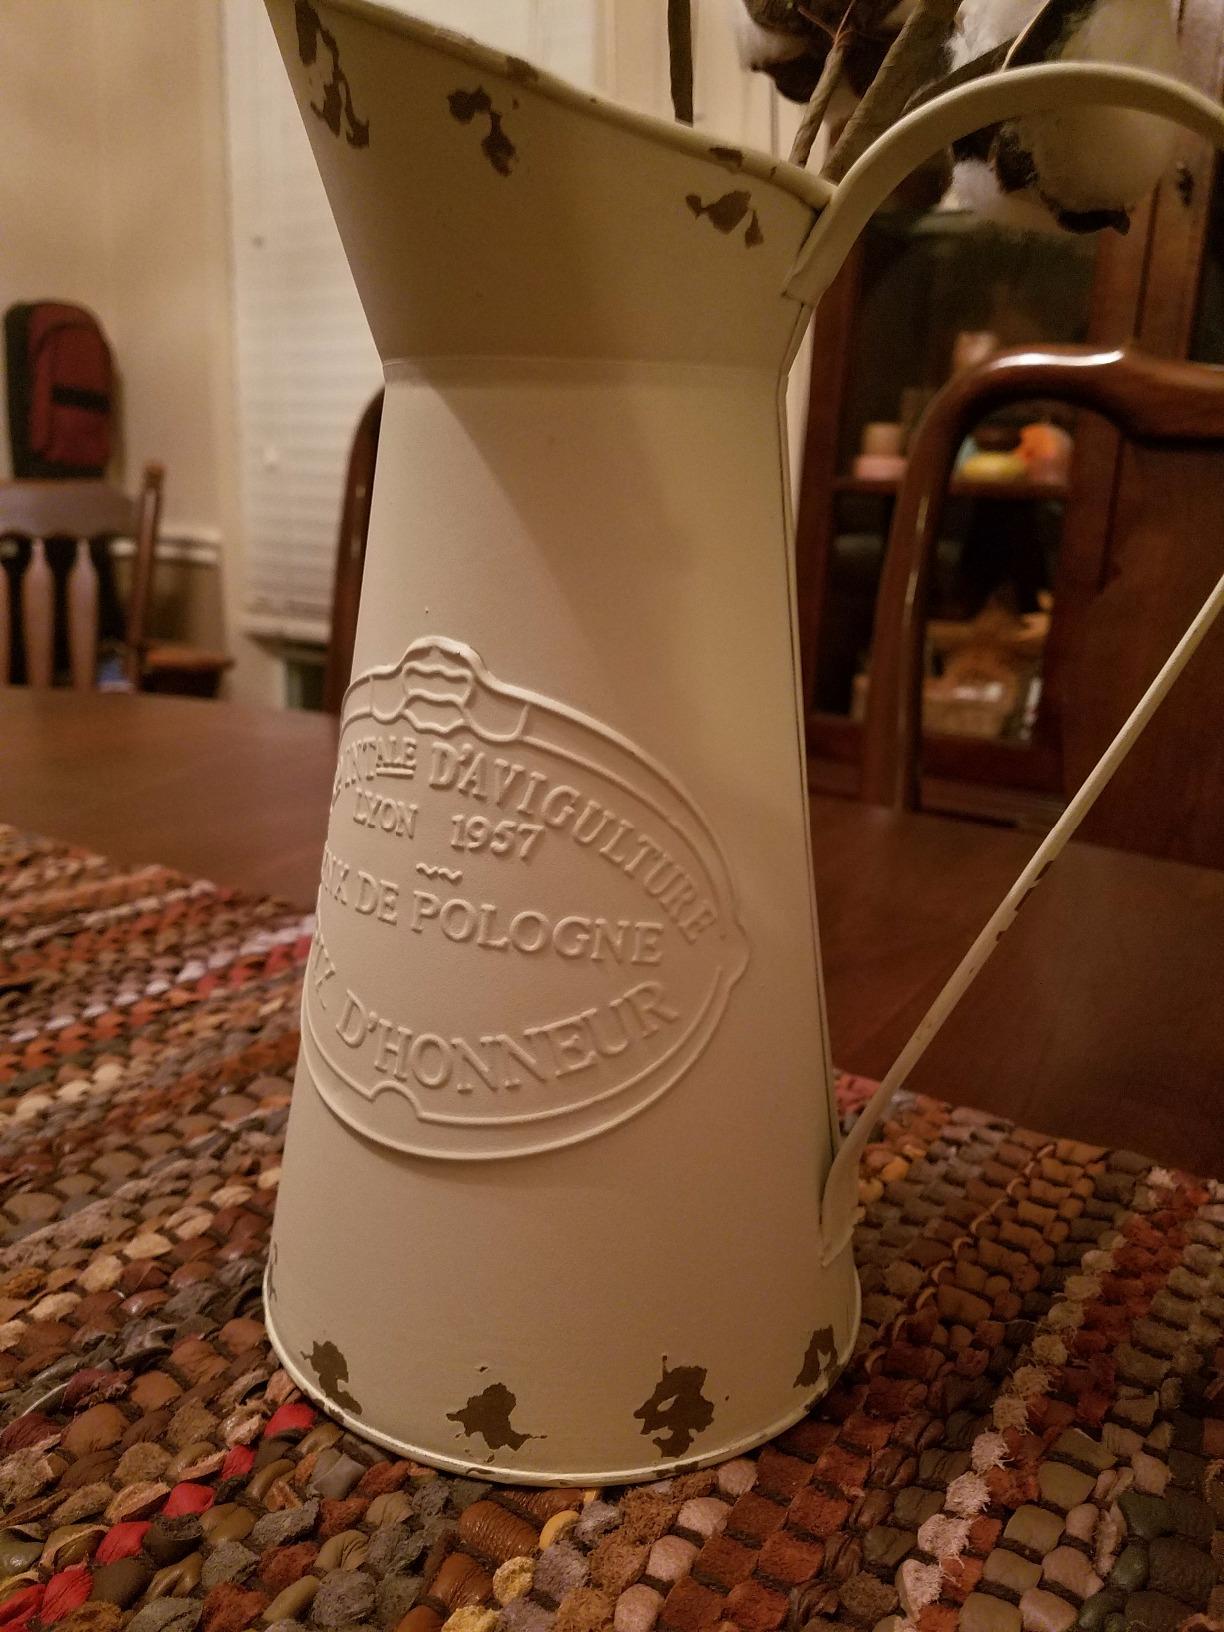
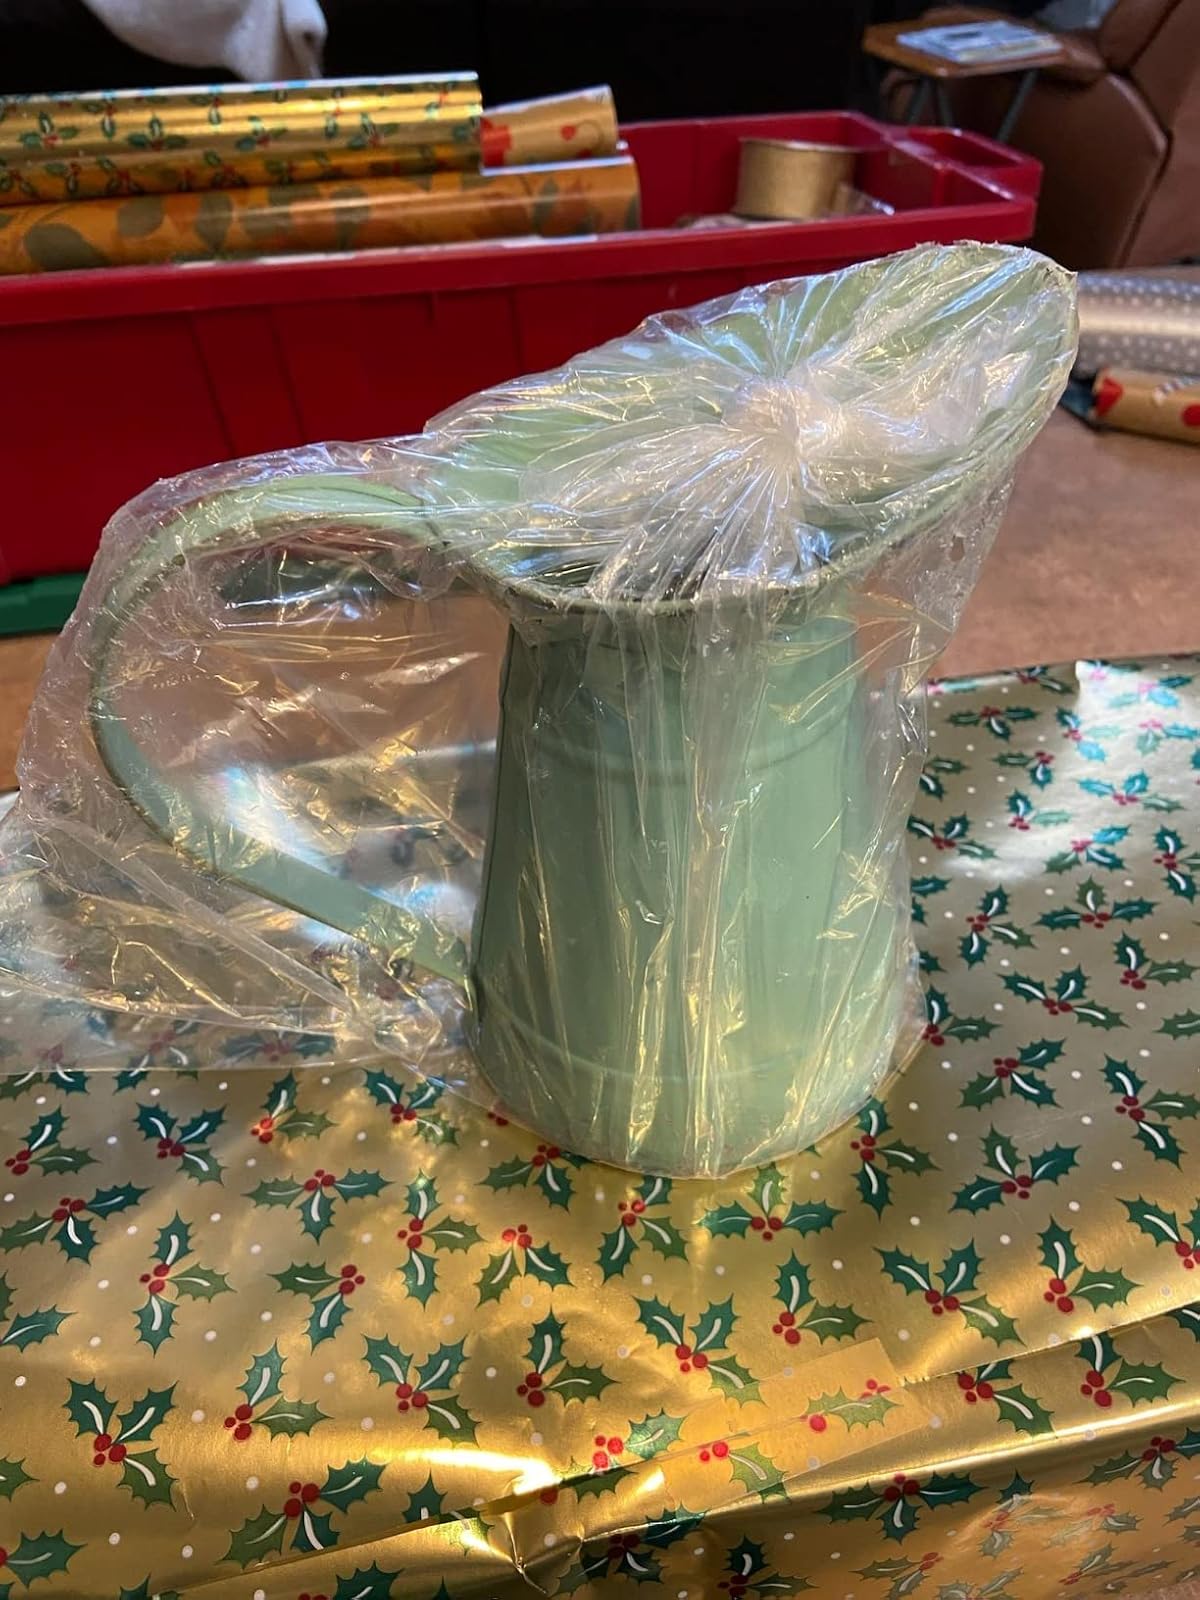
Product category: vase
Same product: no